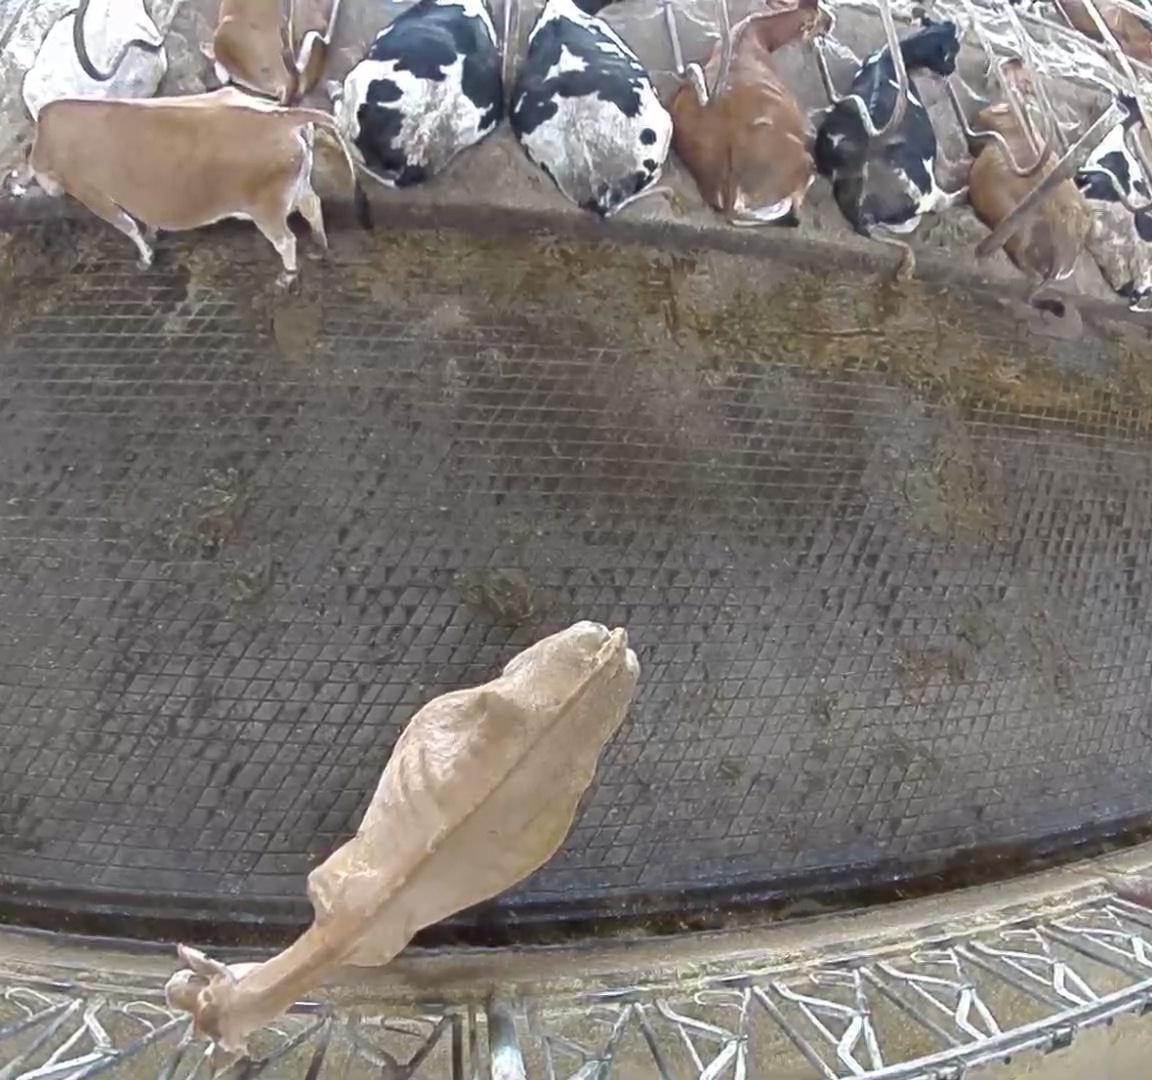
Number of cows: 10